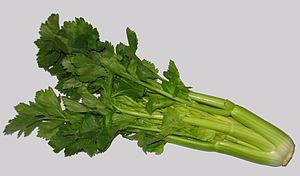
Le céleri ou ache des marais ou encore persil des marais, est une plante herbacée bisannuelle de la famille des Apiacées, cultivée comme plante potagère pour ses feuilles et sa racine tubérisée consommées comme légumes.